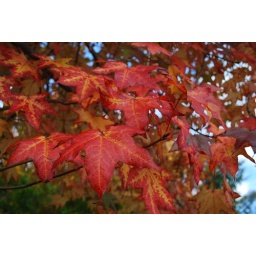
This tree had the weirdest specks all over the leaves! It was like the red was taking over the leaf like some weird disease!